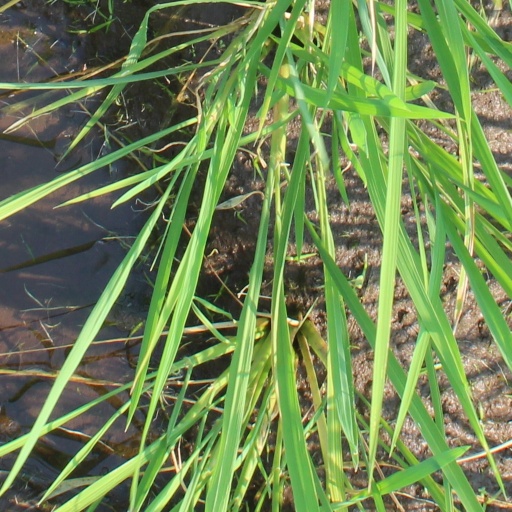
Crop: rice